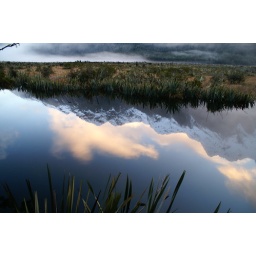
Out of all the shots this one is one of my favourites.  The blue sky is hard to capture in the other shots.